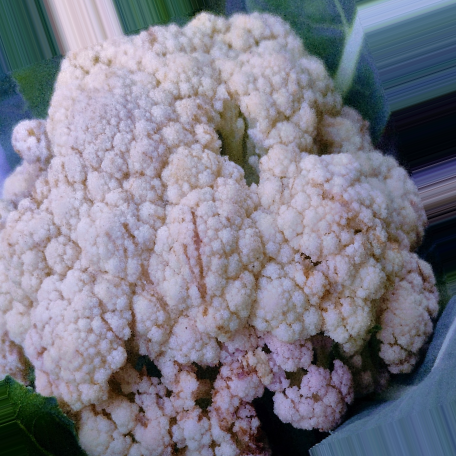
Label: Bacterial spot rot